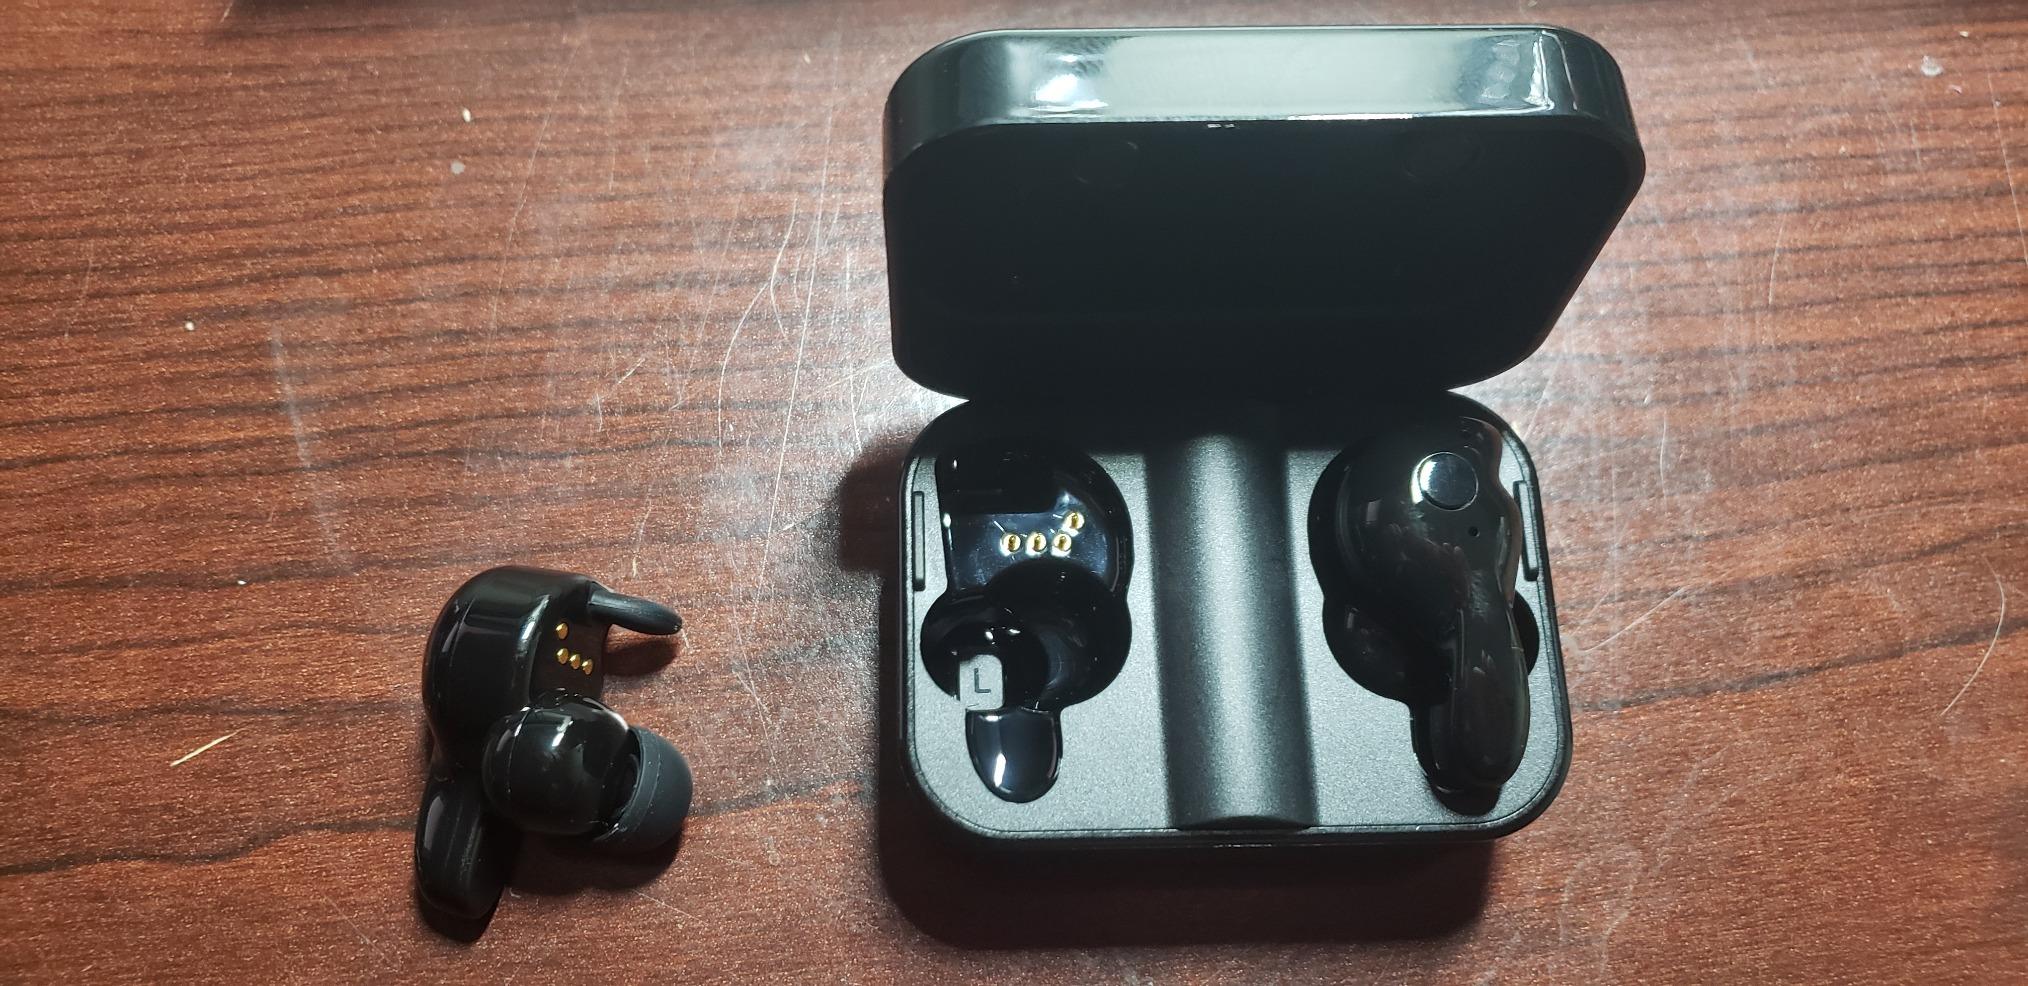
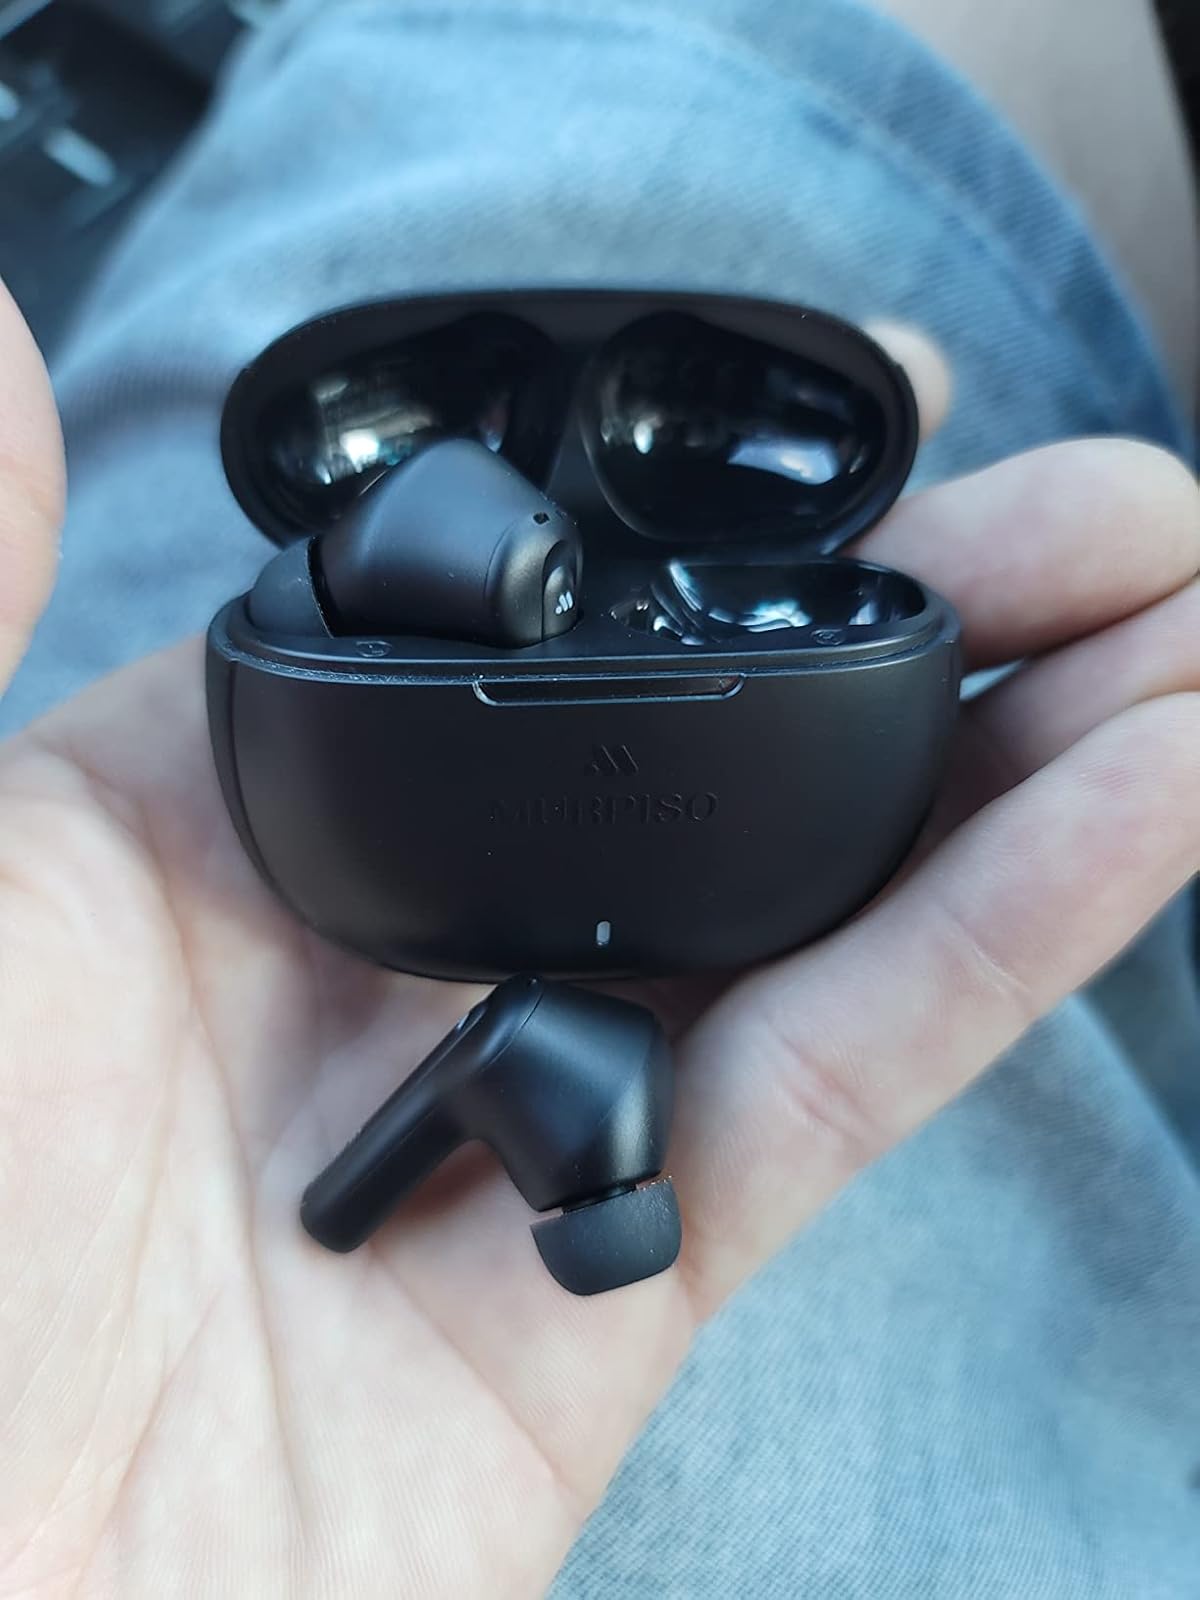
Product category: earbuds
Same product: no